Bell Farmhouse

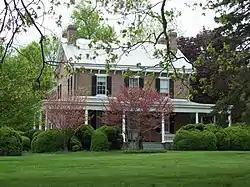
Bell Farmhouse, April 2010

Bell Farmhouse is a historic home located at Newark in New Castle County, Delaware. The farmhouse was built about 1845 and is a two-story, gable-roofed brick building with an original two-story ell in the rear. It features a massive Doric columned wrap-around porch. Also on the property is a smokehouse, carriage house, and shed.